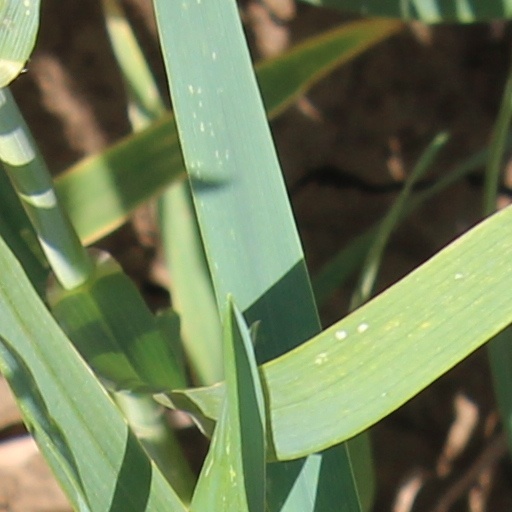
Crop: wheat